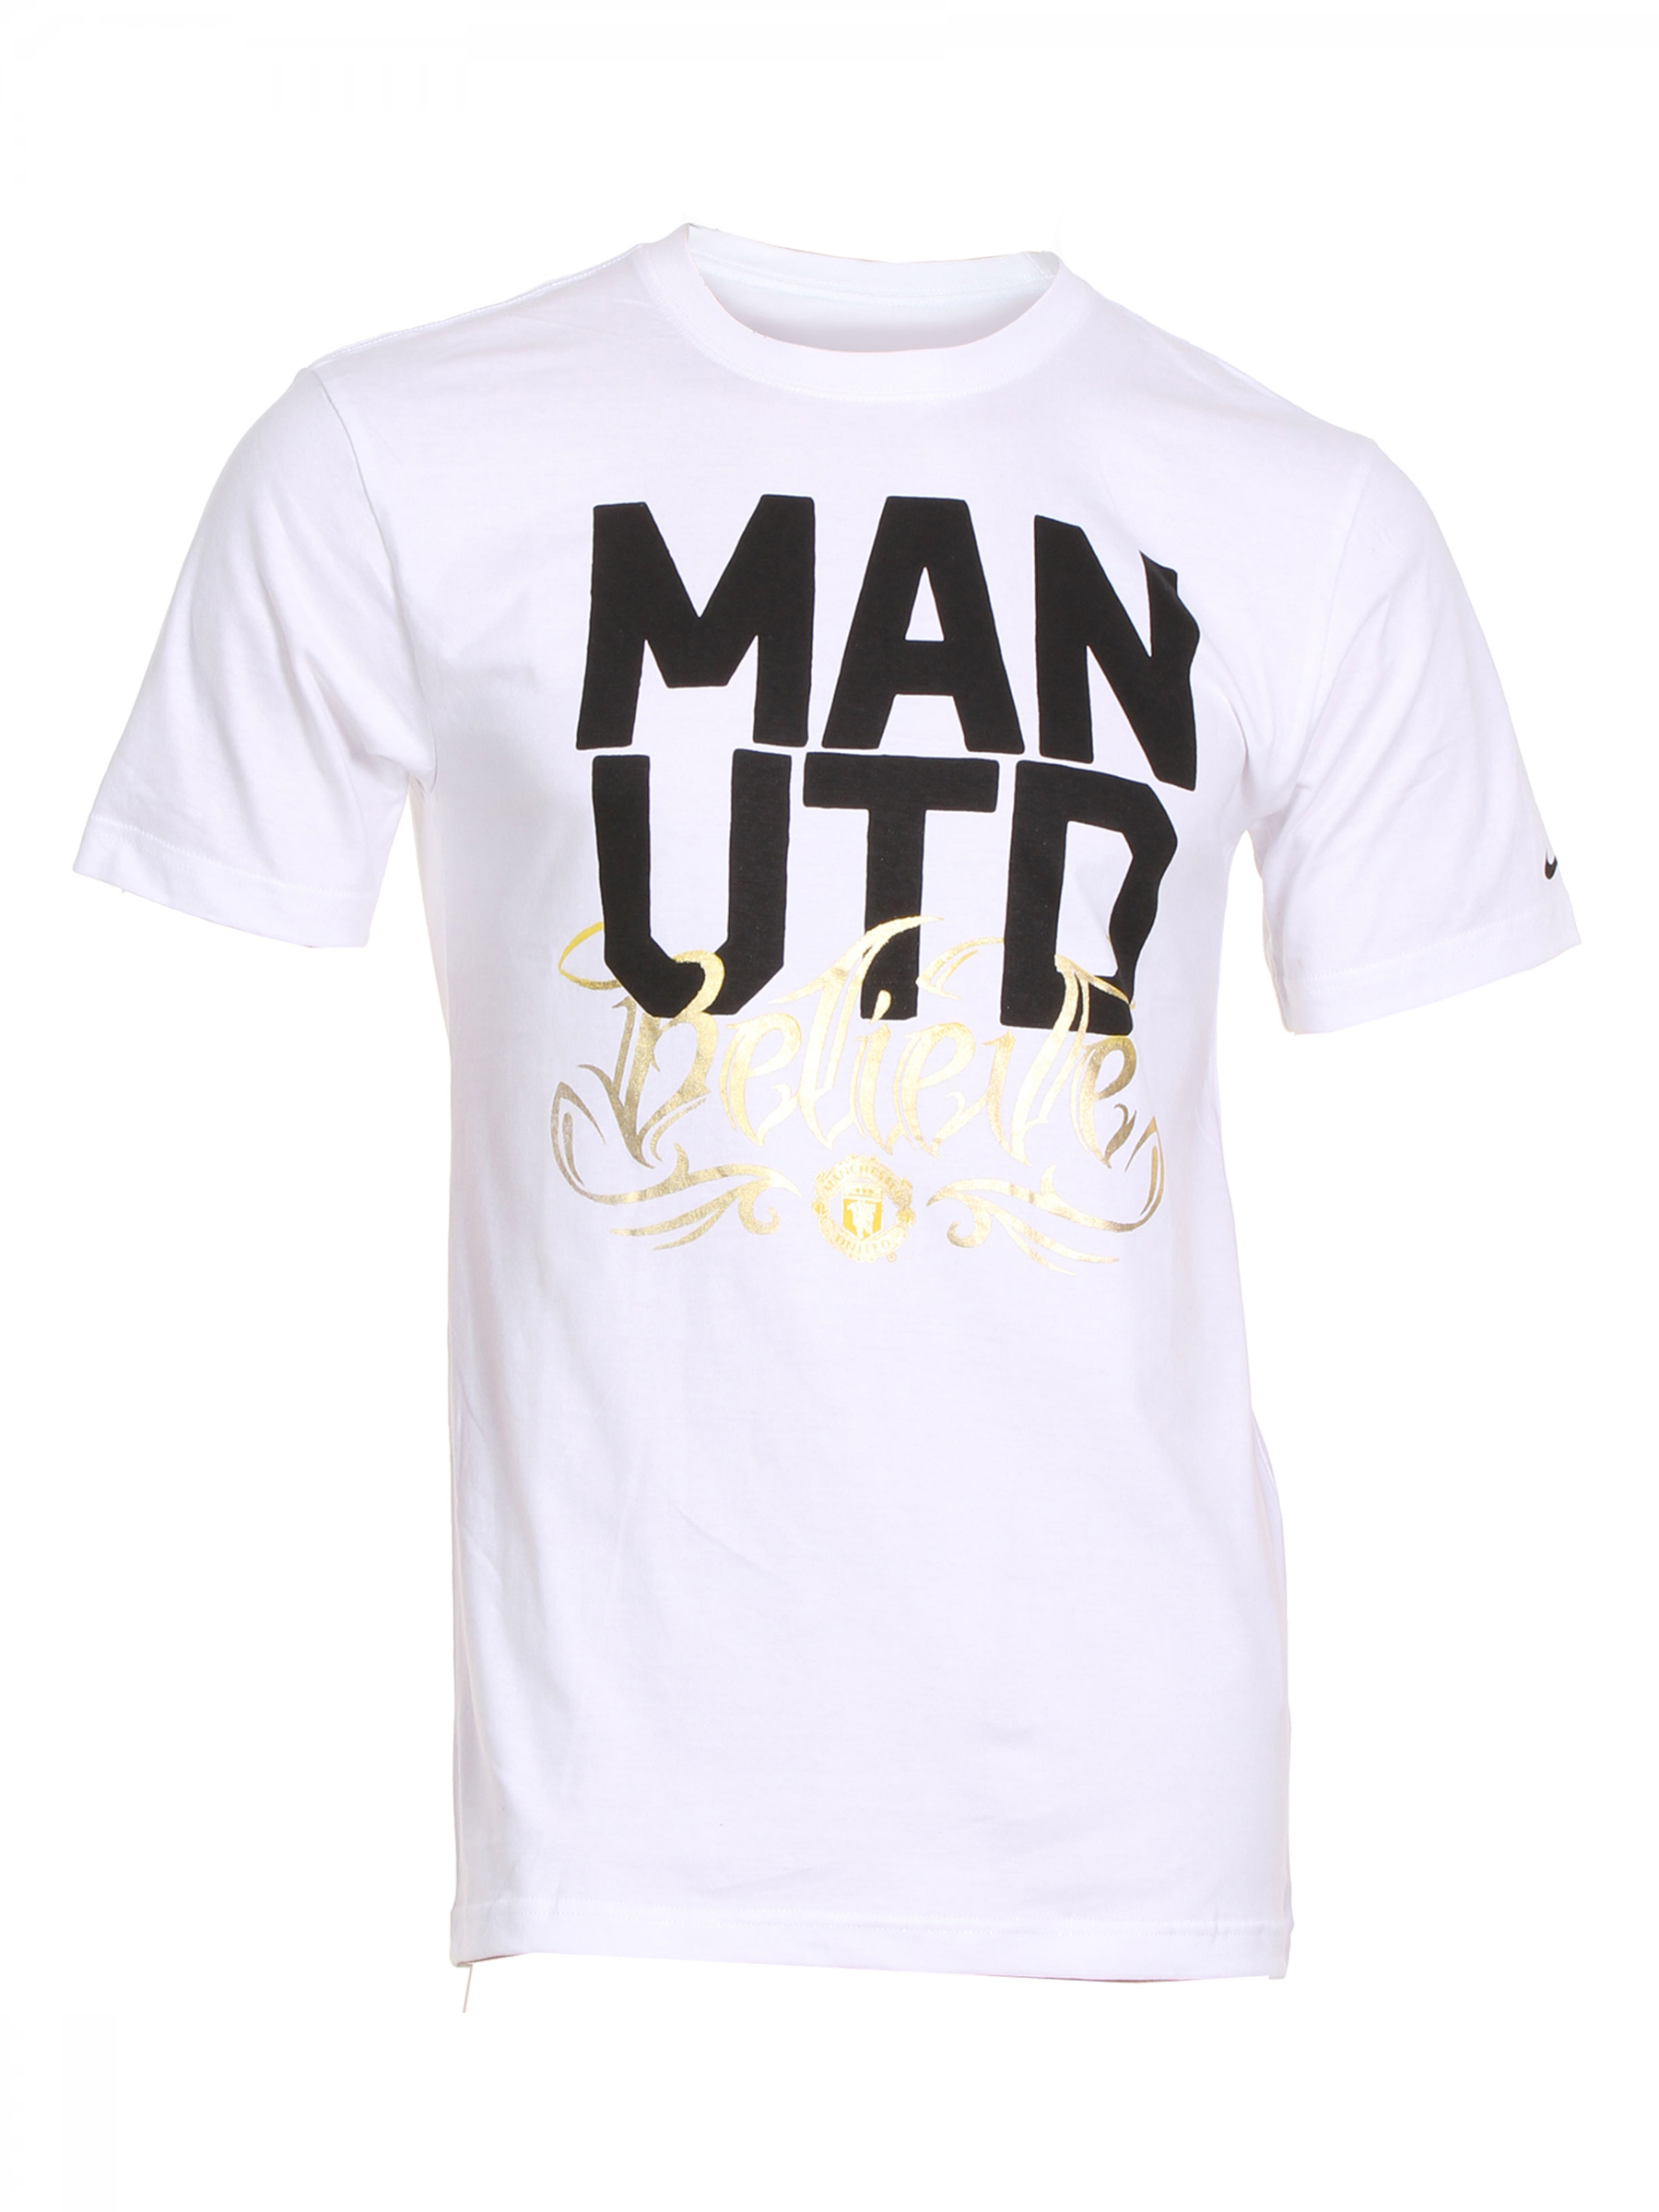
Nike Mens Manchester United White T-shirt
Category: Apparel / Topwear / Tshirts
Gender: Men
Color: White
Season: Fall 2010
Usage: Sports